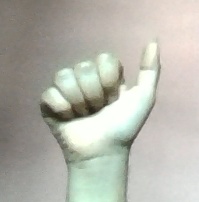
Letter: dhad